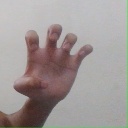
अक्षर: झ